Art of the Seljuks of Iran

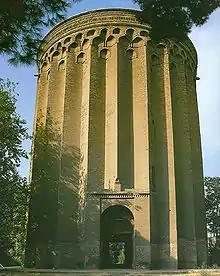
Funerary tower of Seljuk Tughril Bey in Rey (12th century).

Another important monument of this period is the mausoleum of Sanjar in Merv (now Turkmenistan), which dates from around 1152. Built in brick, as is traditional in Iran, it is one of the most impressive funerary monuments known. It is composed of two parts: a high square base, open to arcades in the upper part, and a circular drum supporting a double dome (hemispherical on the inside, and probably pointed on the outside).